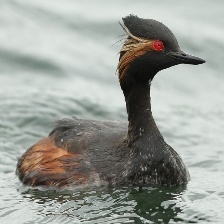
Species: BLACK-NECKED GREBE
Scientific name: PODICEPS NIGRICOLLIS